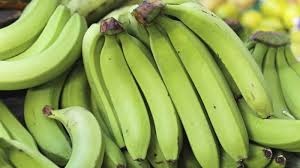
Label: banana